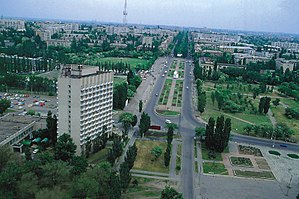
Mykolaiv
Mykolaiv er en havneby med 494.797 indbyggere i det sydlige Ukraine. Mykolaiv er det administrative center i Mykolaiv oblast. Mykolaiv er det vigtigste center for skibsbygning ved Sortehavet og sandsynligvis i hele Østeuropa.